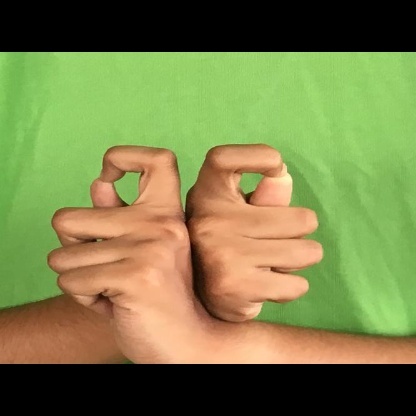
Mudra: Berunda